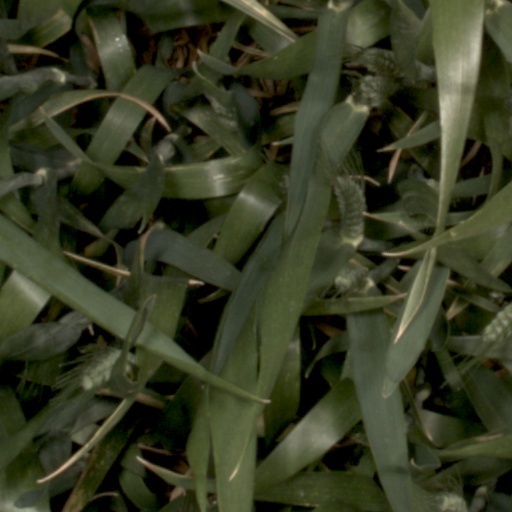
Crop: wheat